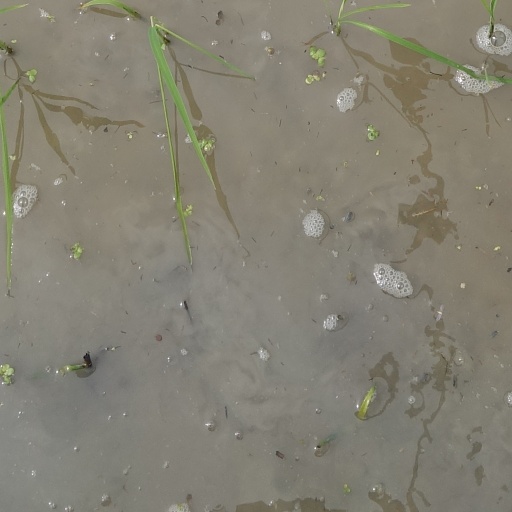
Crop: rice